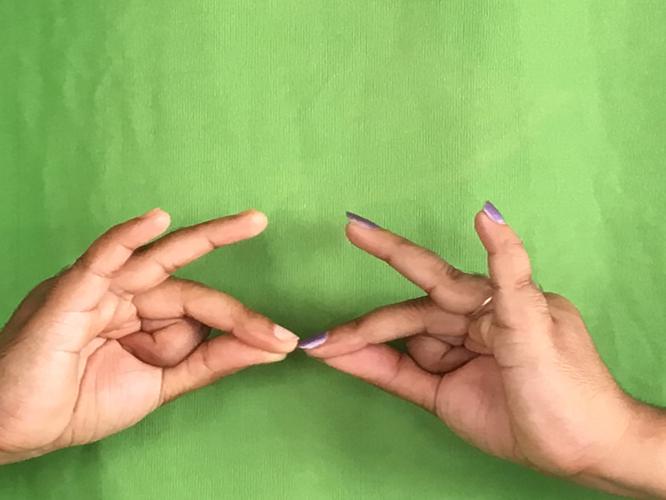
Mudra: Sakata
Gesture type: double_hand